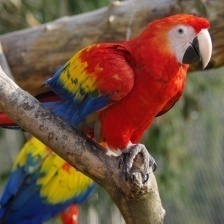
Species: SCARLET MACAW
Scientific name: ARA MACAO
ImageNet parent category: macaw